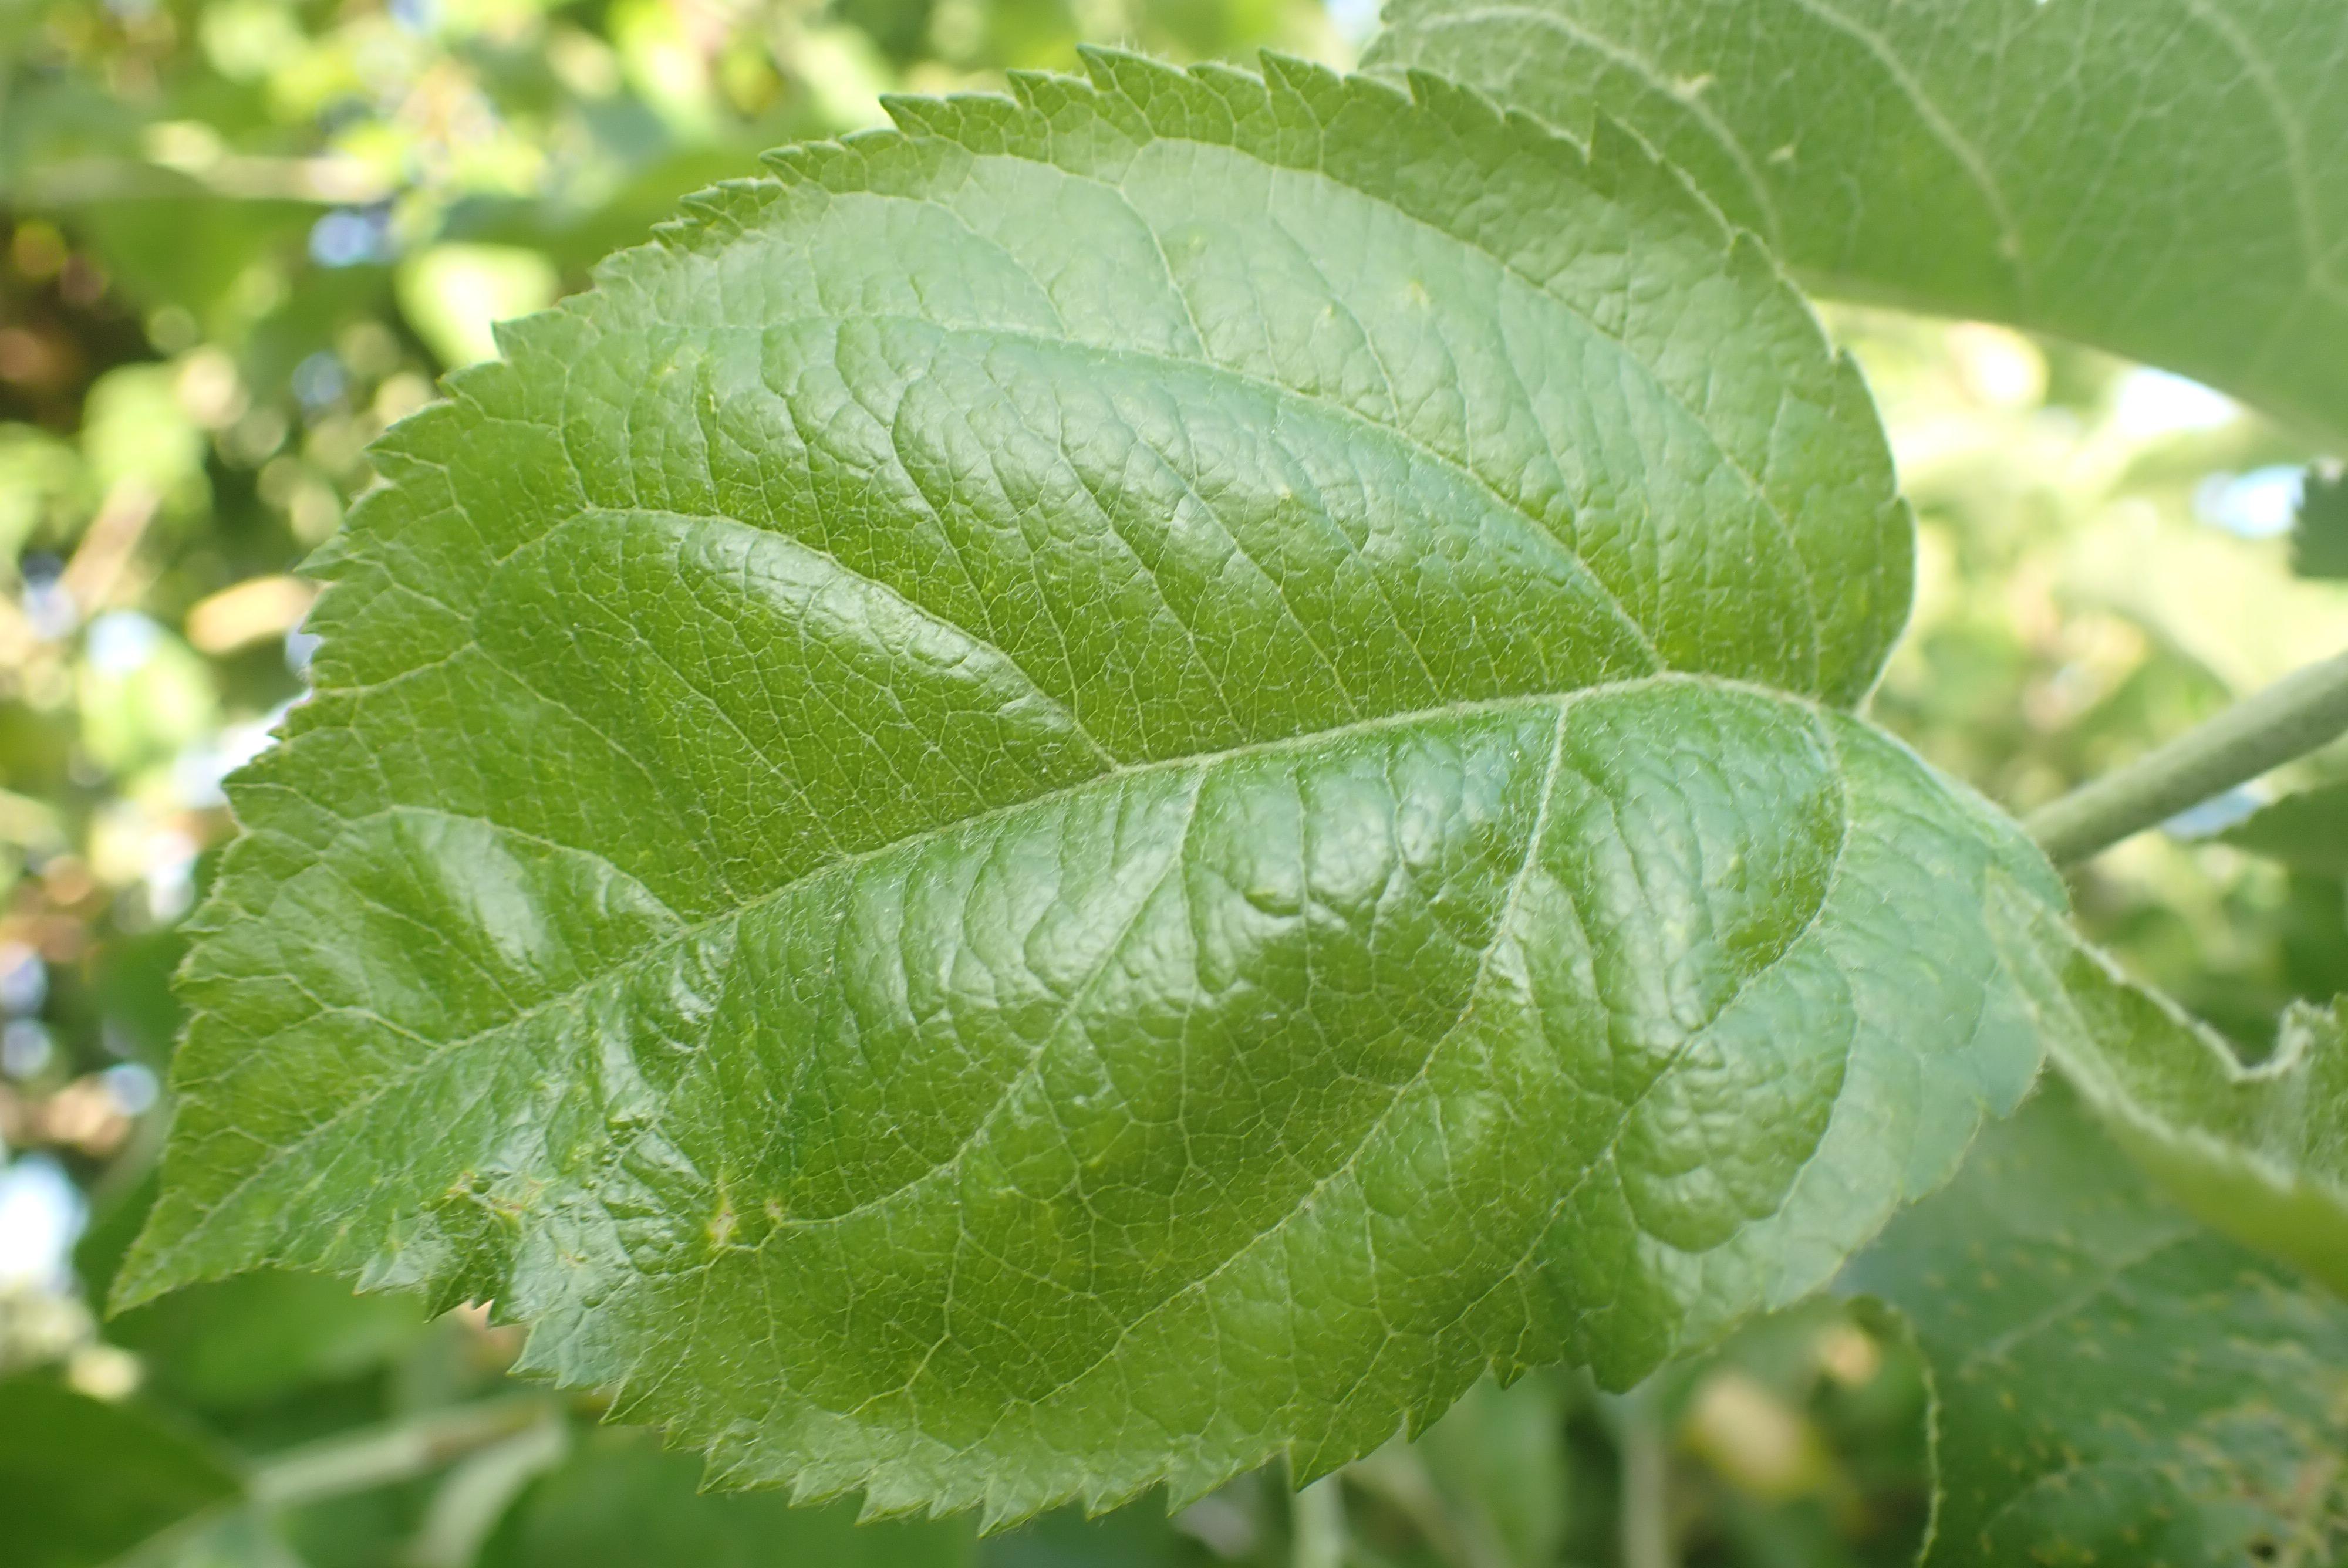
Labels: healthy